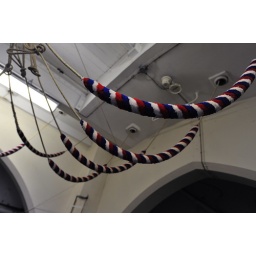
Ropes that are used to ring the bells in the clock tower carillon.